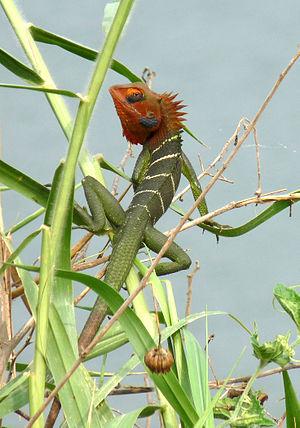
Calotes calotes est une espèce de sauriens de la famille des Agamidae.